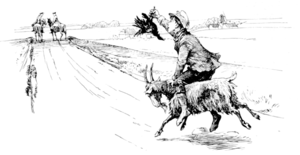
Klods-Hans
Illustration fra eventyret Klods-Hands ca. 1900, af  Hans Lien Brækstad
Klods-Hans er et eventyr af H.C. Andersen fra 1855.